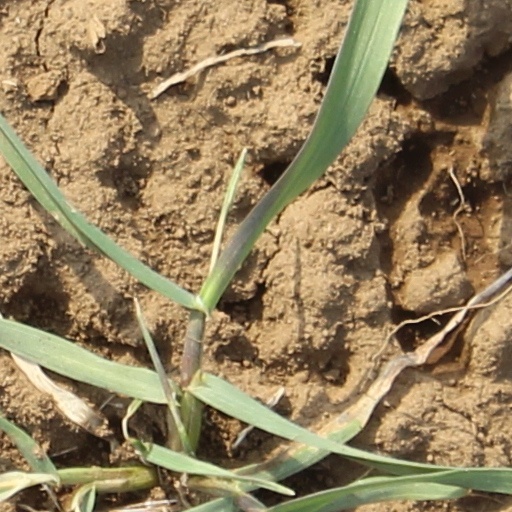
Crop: wheat